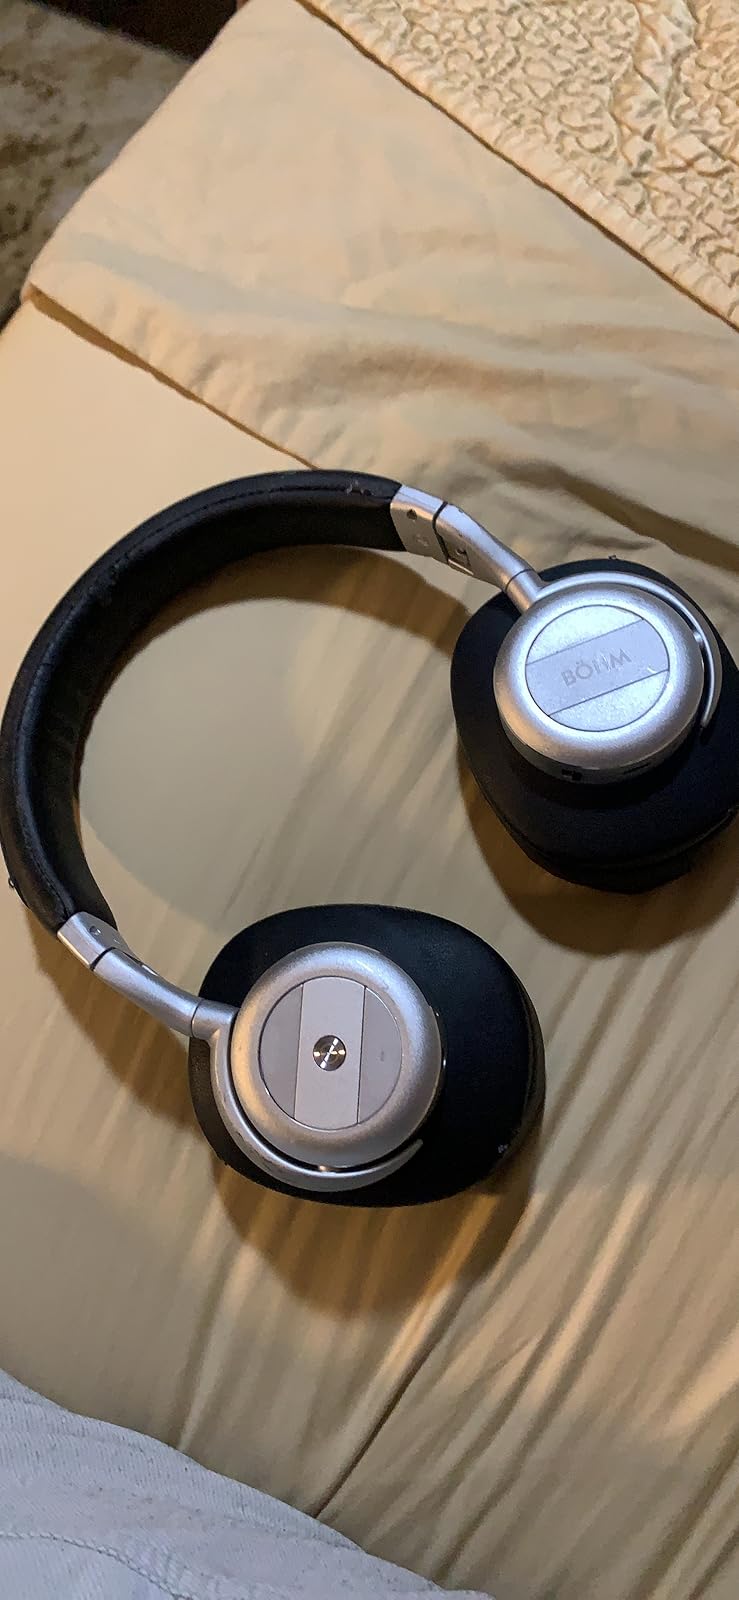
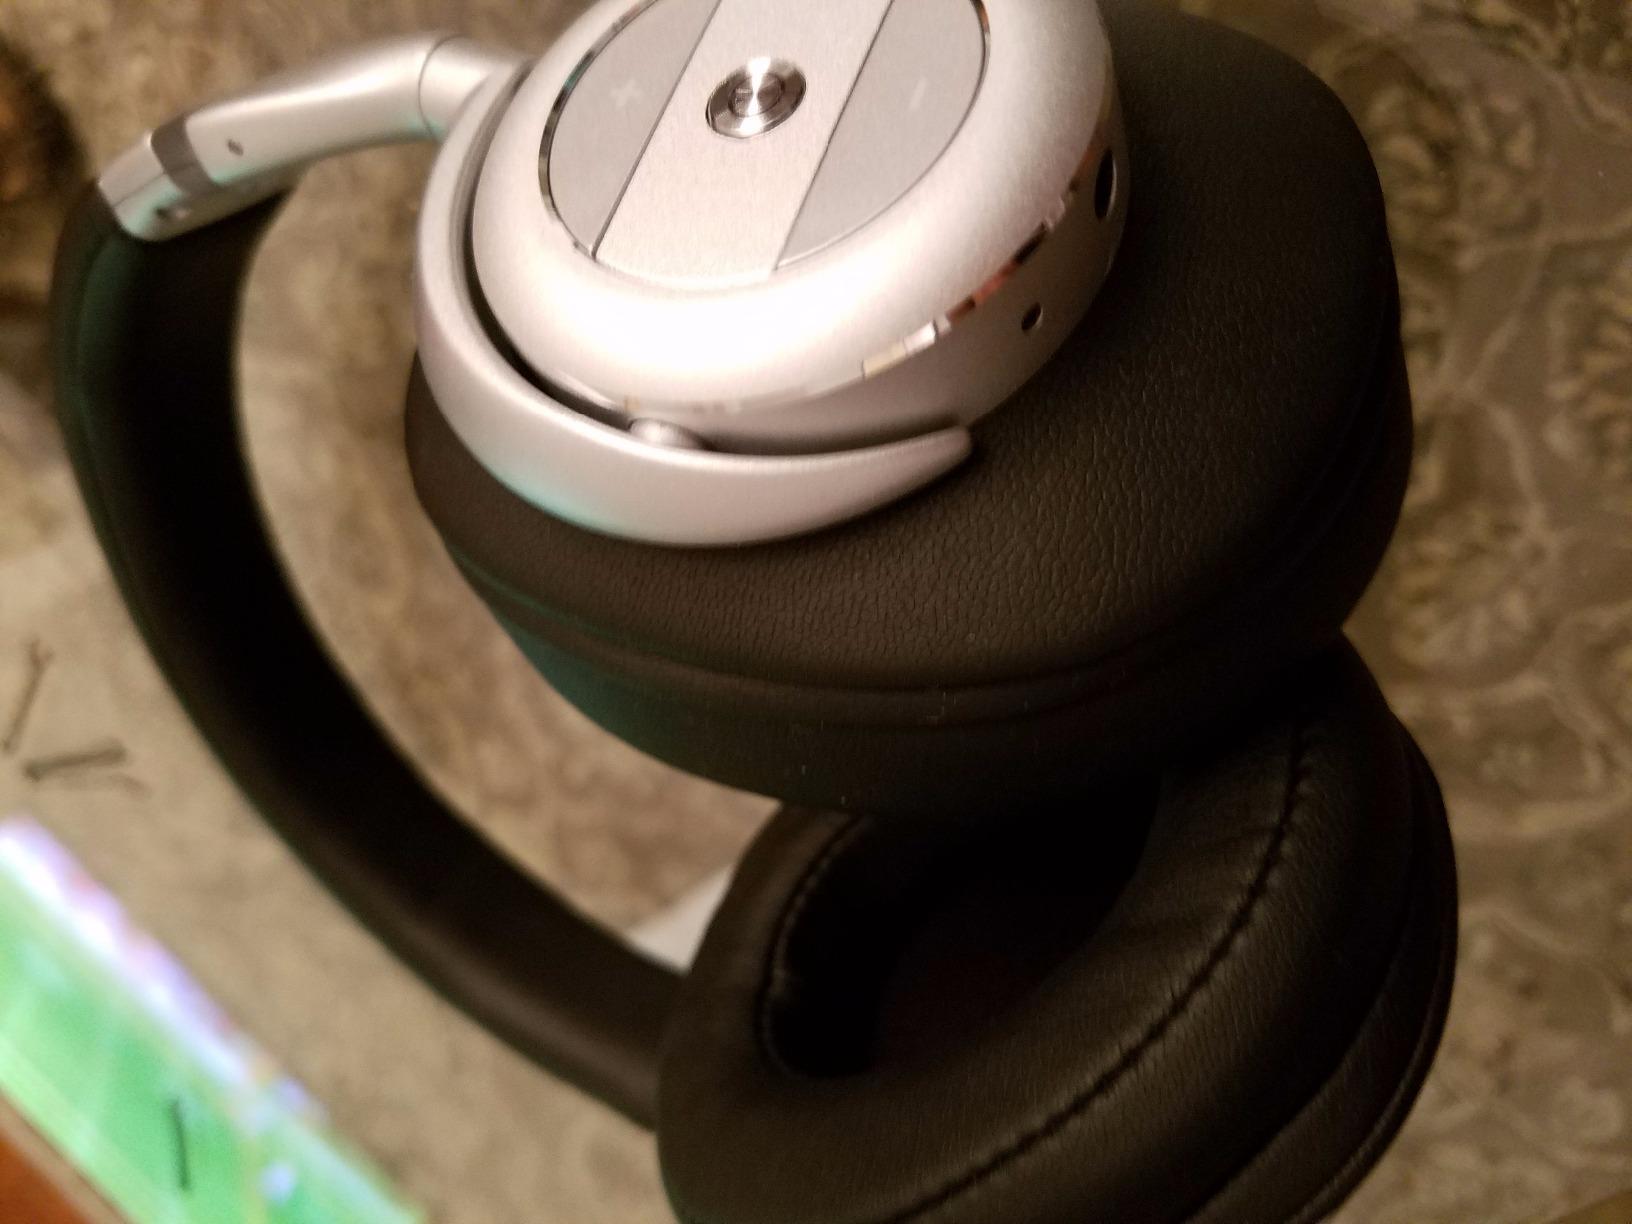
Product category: headphones
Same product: yes